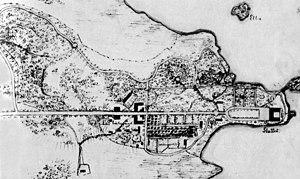
Le palais de Tullgarn est un palais royal suédois situé sur les rives de la mer Baltique à une soixantaine de kilomètres au sud-ouest de Stockholm.